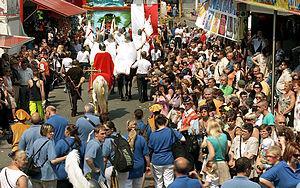
Le Tour de Wasmes
Le dragon de Wasmes est une légende du Borinage, au sud de la Belgique. Elle raconte le combat de Gilles de Chin contre un dragon qui terrifiait les habitants de Wasmes.